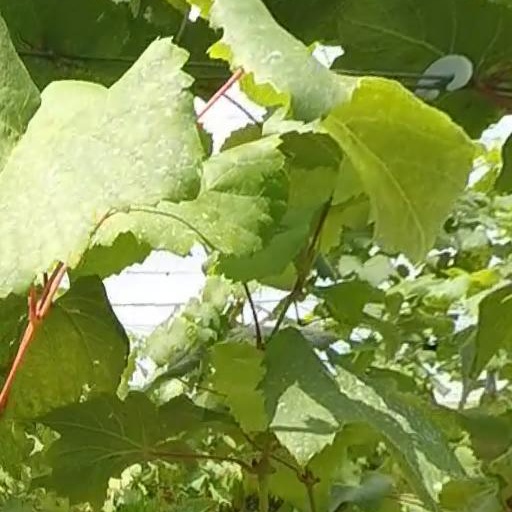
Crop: grape